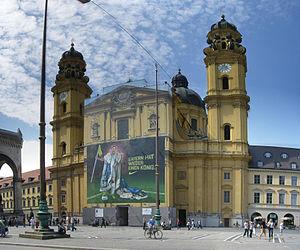
Affiche publicitaire représentant le footballeur Frank Ribéry sur la façade du Theatinerkirche, slogan ""La Bavière a de nouveau un roi"", référence au club Bayern de Munich